180 Ebury Street

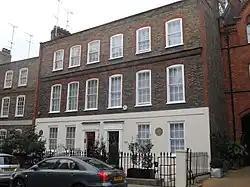
180 Ebury Street

180 Ebury Street in the Belgravia district of London was the home of the composer Wolfgang Amadeus Mozart and his family from 5 August 1764 to 24 September 1764 during the Mozart family's grand tour of Europe.